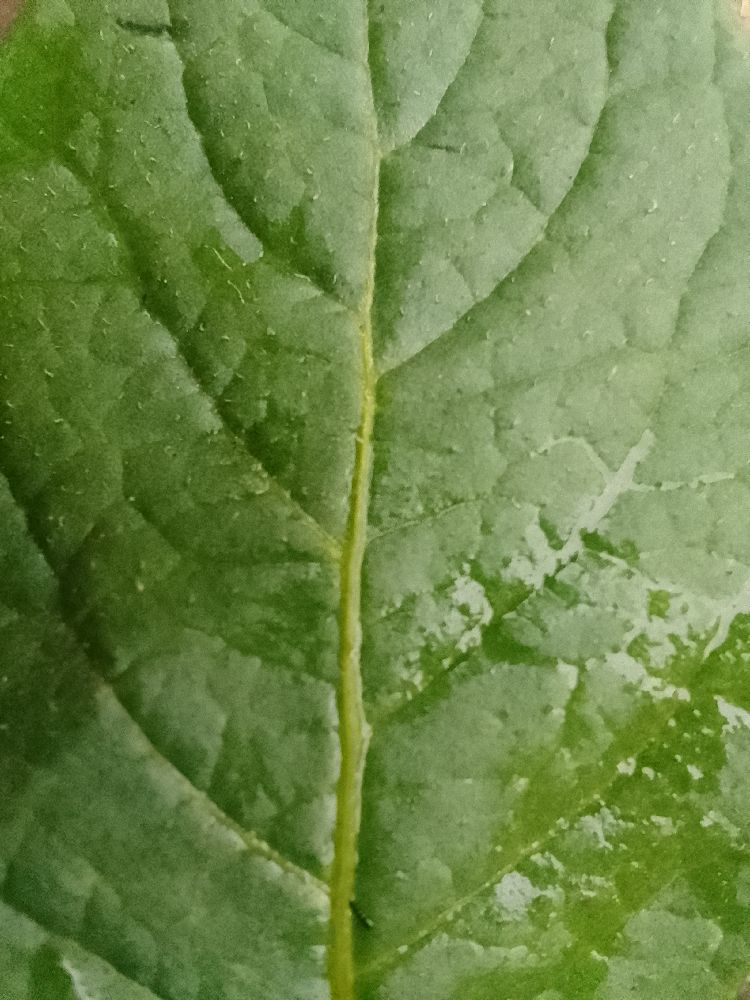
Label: Healthy